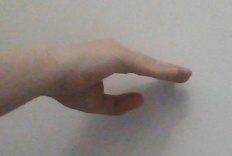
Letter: jeem